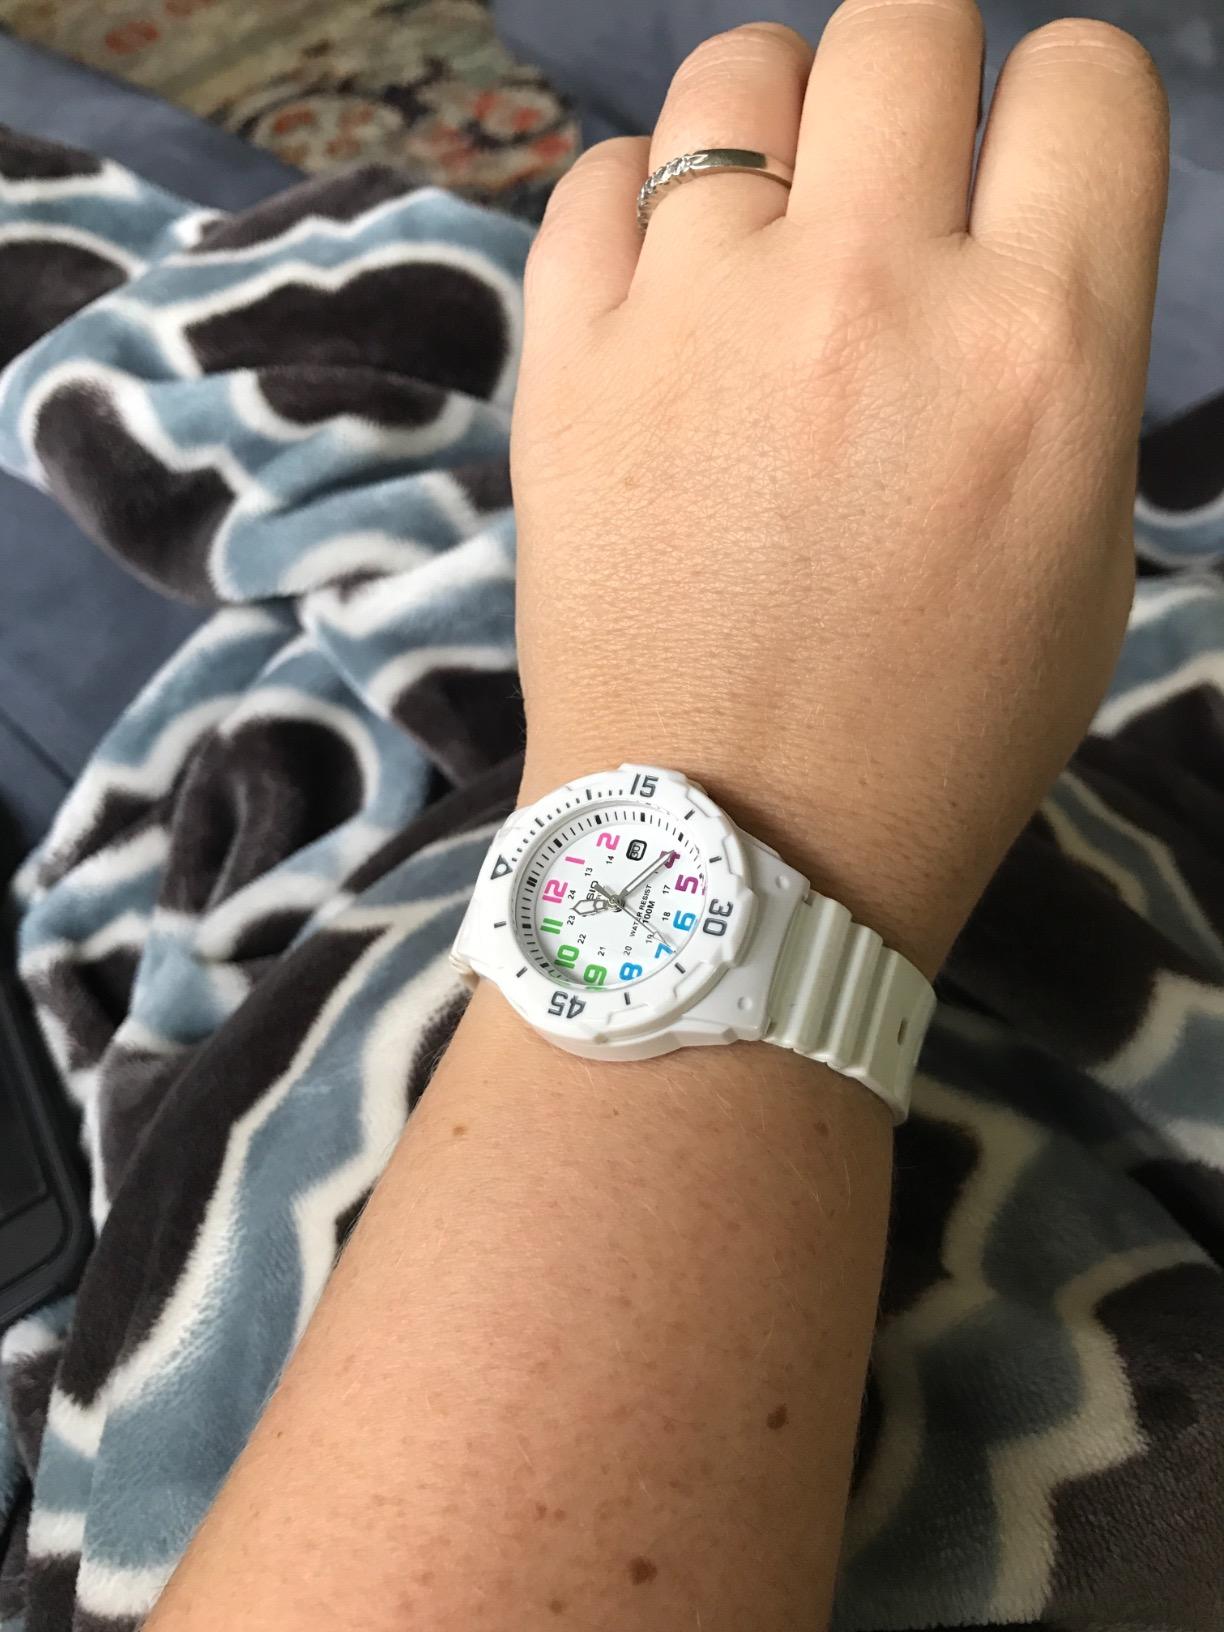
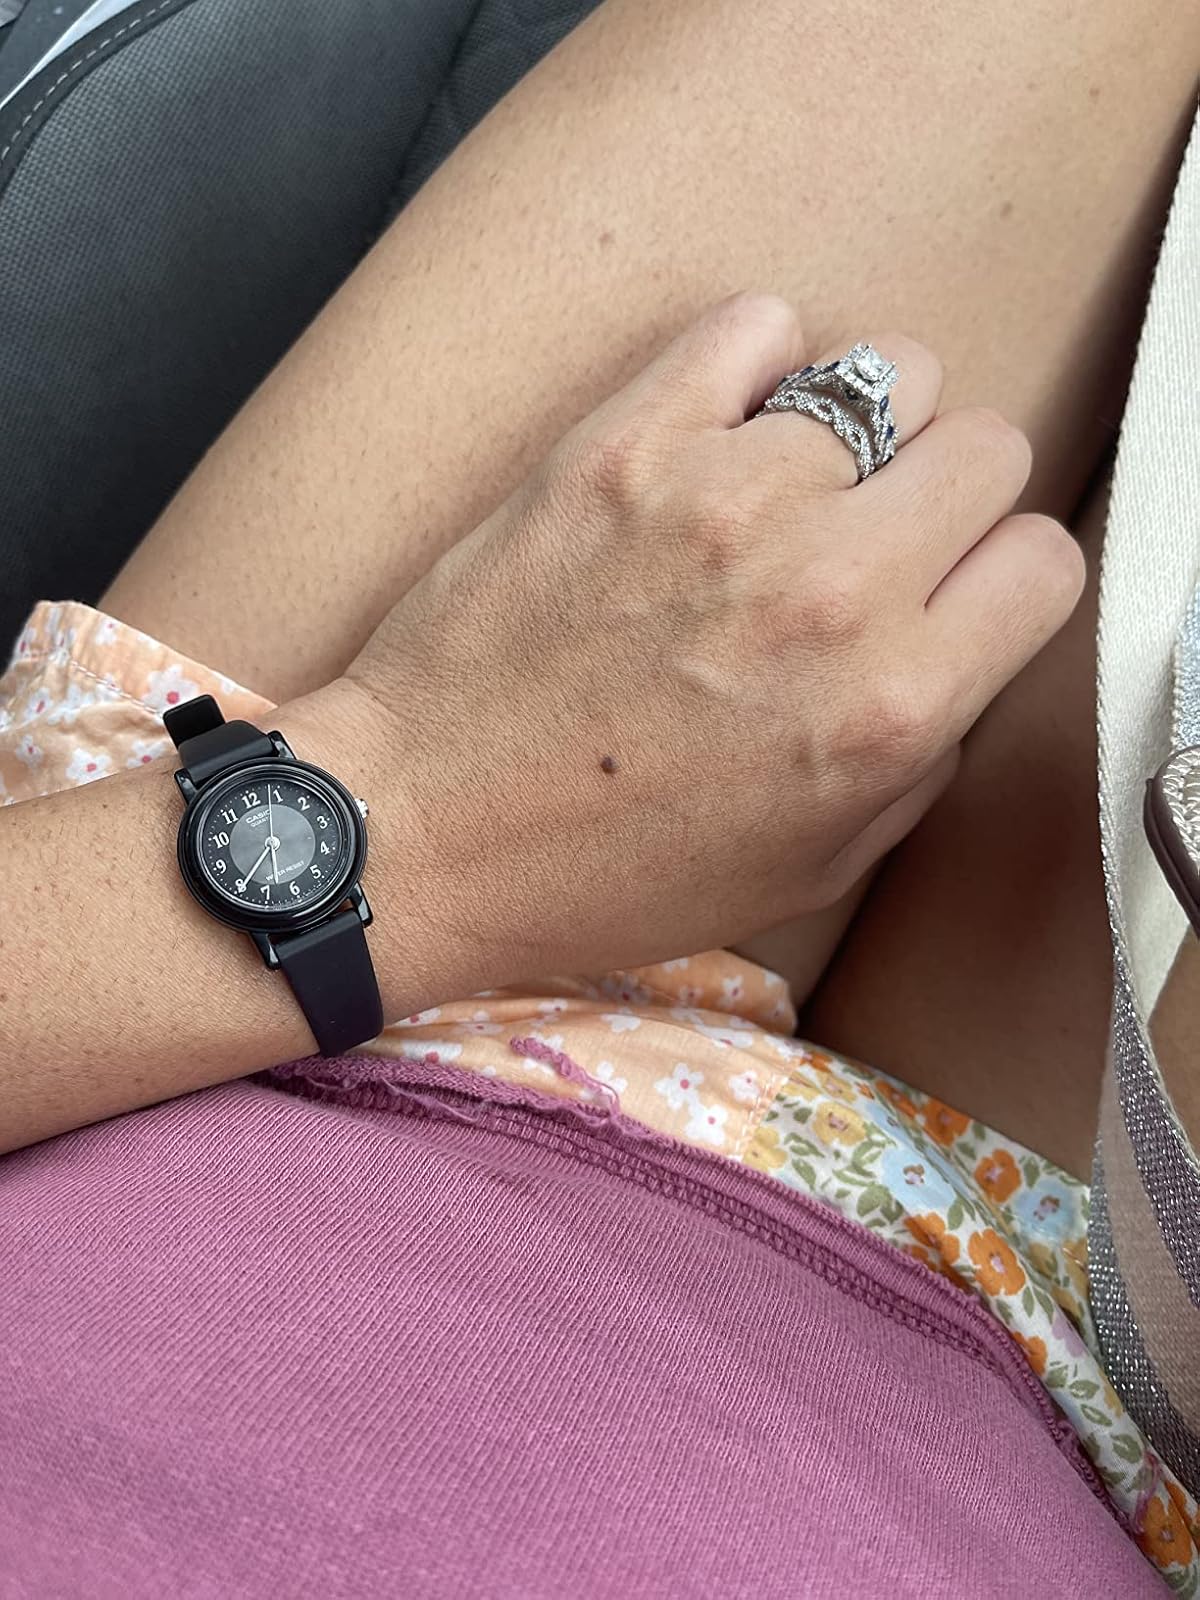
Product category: accessories_watch
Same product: no